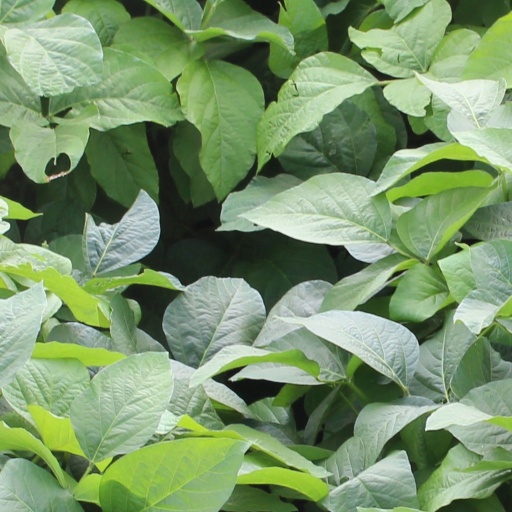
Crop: soybean